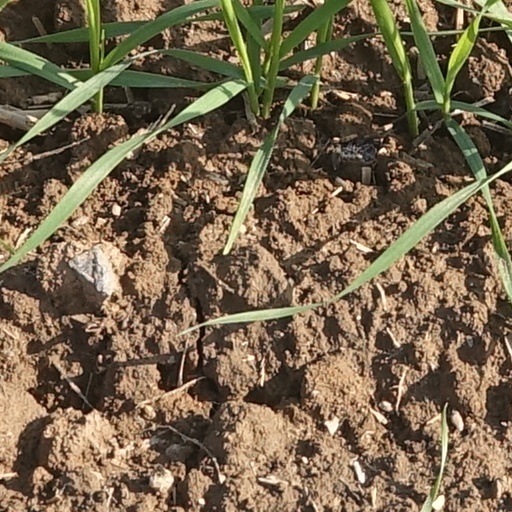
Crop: wheat